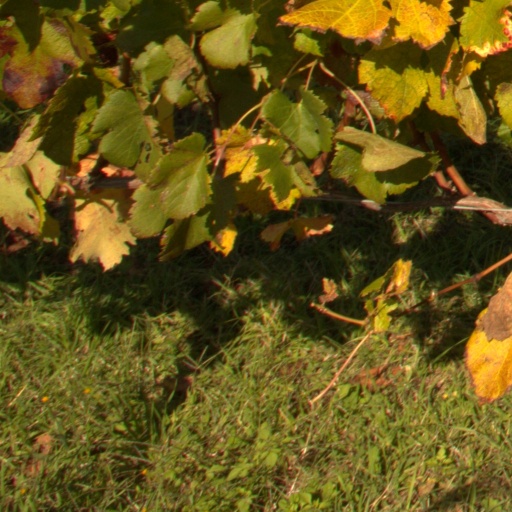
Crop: grape